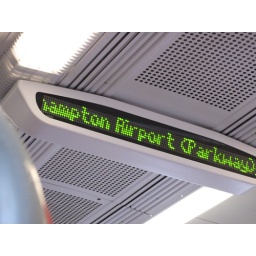
On the train back from Waterloo. Moving sign caught in transit...